Don't Come Knocking

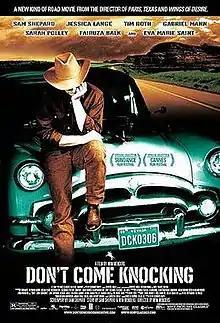
U.S. theatrical poster

Don't Come Knocking is a 2005 American western film directed by Wim Wenders, and written by Wenders and Sam Shepard. They had previously collaborated on the film "Paris, Texas" (1984). It was submitted at the 2005 Cannes Film Festival.